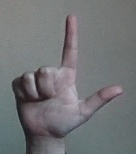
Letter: laam